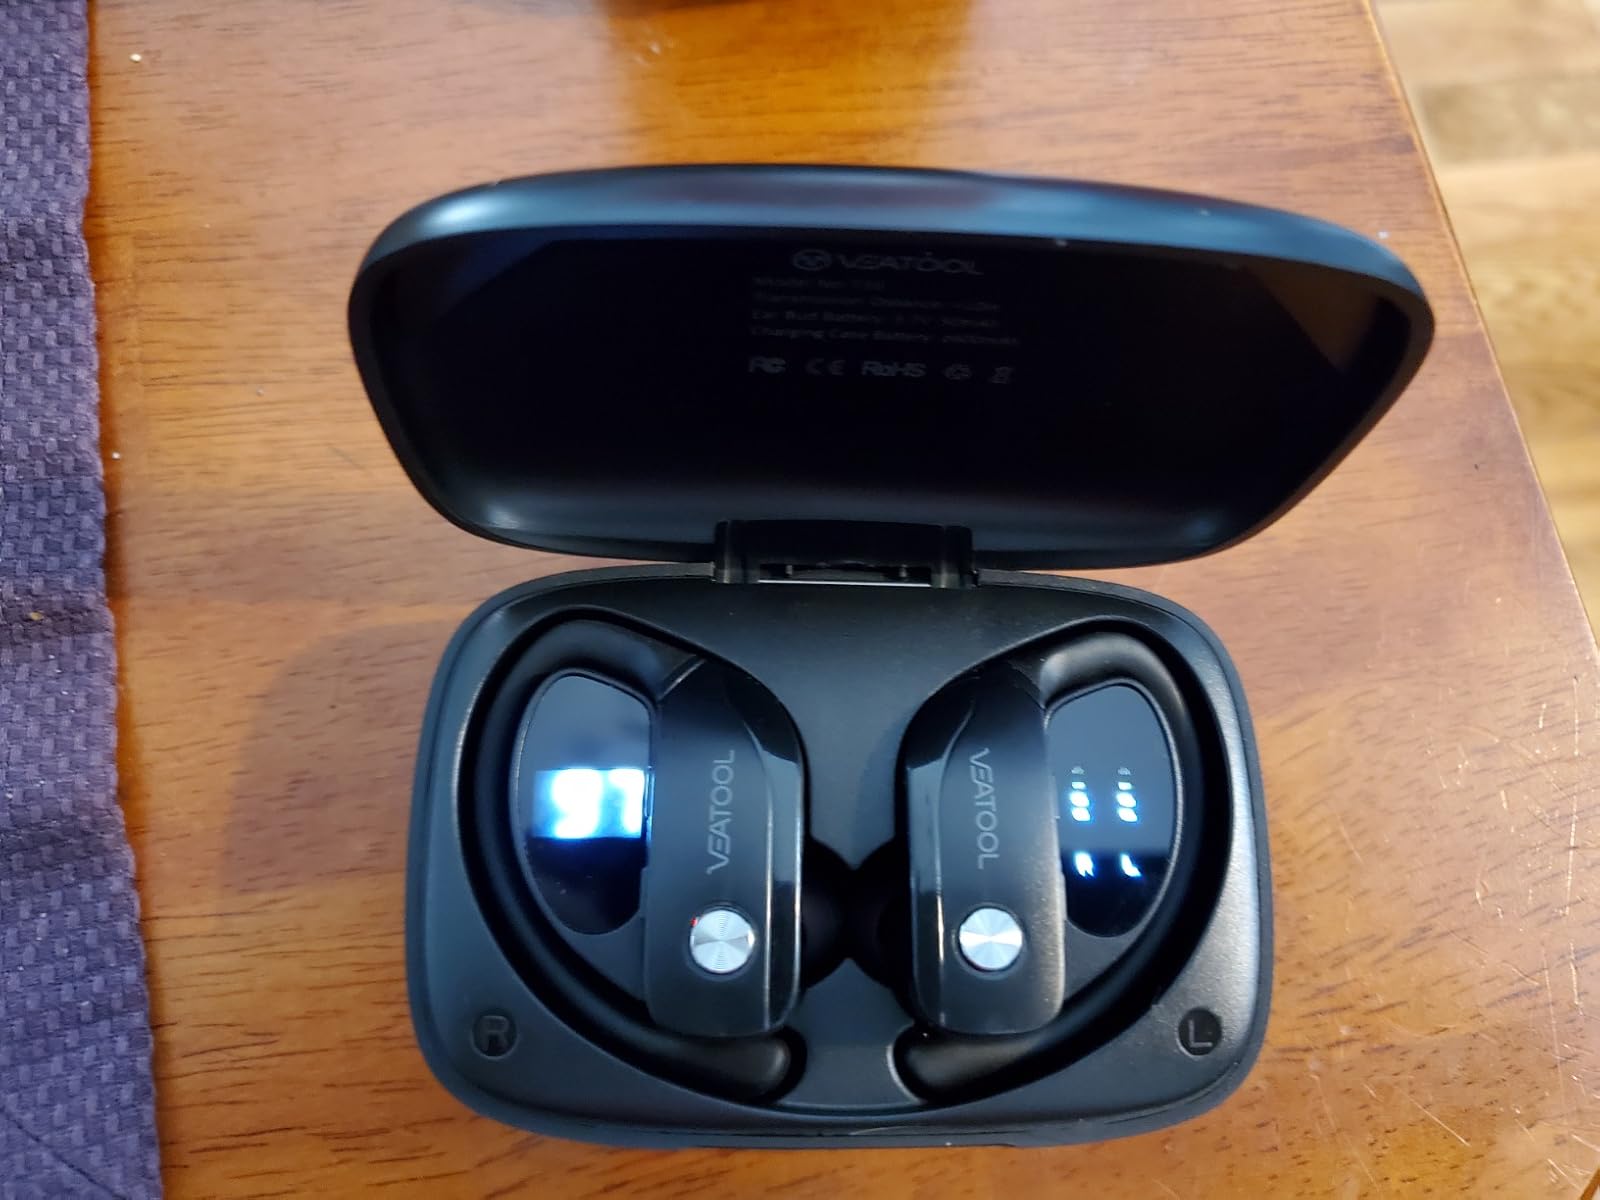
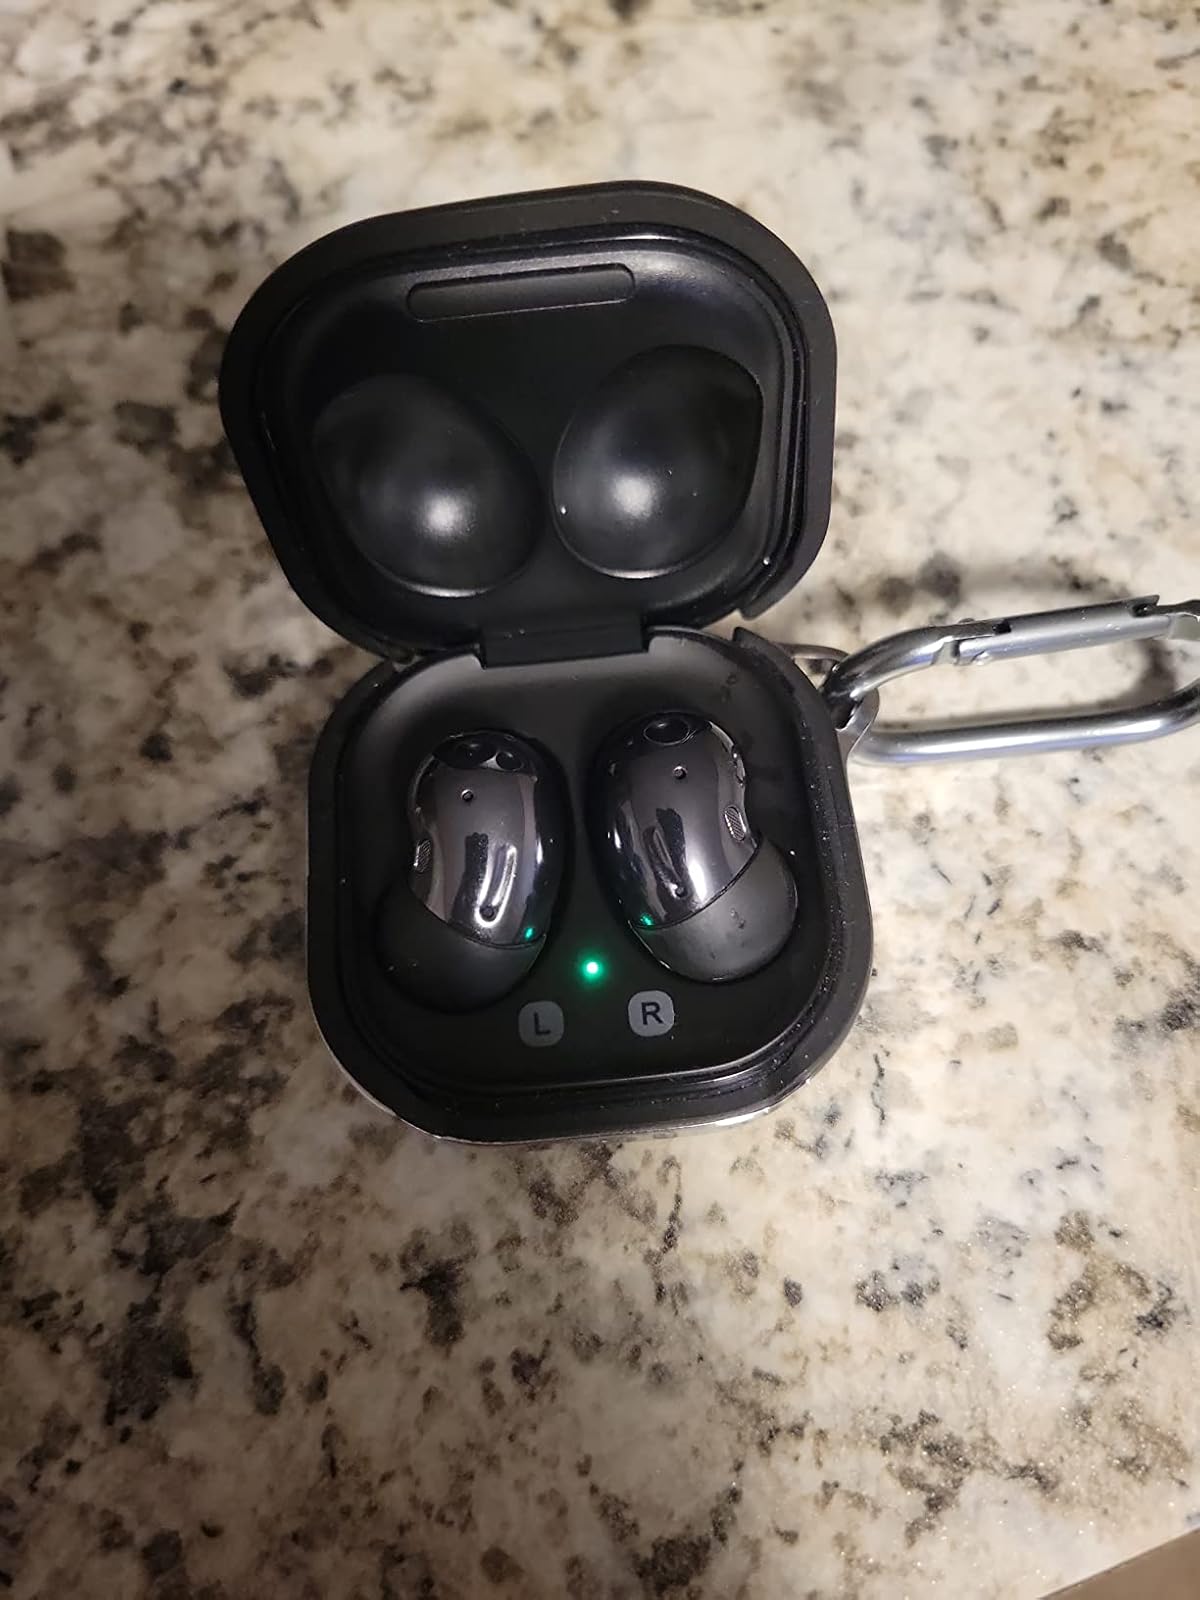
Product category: earbuds
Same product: no